Naval Air Fighter Attack Squadron

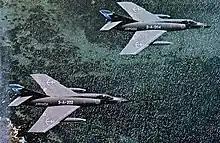
A pair of Super Etendards in 1982; the squadron's five aircraft were used to carry the AM39 Exocet missile against the British Task Force

Five Super Étendards, or "Sue" as they are called, and five Exocet missiles had already been shipped to Argentina in November 1981, when an arms embargo by the European Economic Community—of which France was a member—imposed in response to the 1982 invasion of the Falkland Islands by Argentina halted deliveries. More problematically, the French technicians working at Bahía Blanca on the integration of the Exocet into the Super Etendard received orders to leave the country. Nevertheless, the Squadron managed to complete the work. Additionally, Britain took actions that prevented Argentina from acquiring more Exocets.